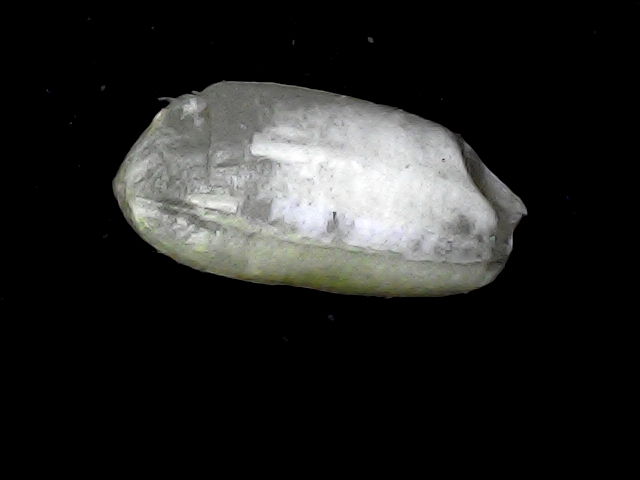
Rice variety: BD95